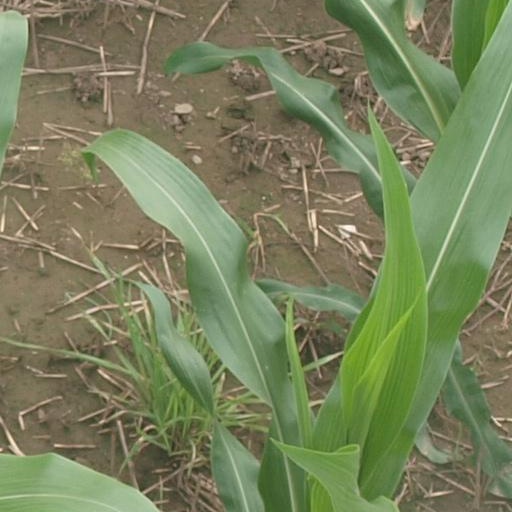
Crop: maize; corn